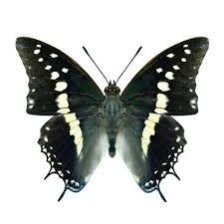
Species: GREAT JAY